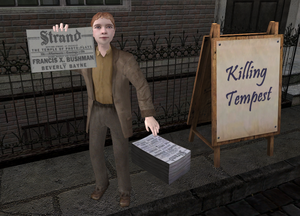
Capture d'écran du jeu Sherlock Holmes : la Nuit des Sacrifiés. Capture prise dans Baker Street, alors qu'un jeune garçon essaie de vendre ses journaux intitulés ""Le Strand"" - un clin d'œil à l'univers holmésien."
Les Aventures de Sherlock Holmes : La Nuit des sacrifiés est un jeu vidéo d'aventure développé par Frogwares et sorti en France le 23 novembre 2006 sur PC. Le 16 octobre 2008, le jeu a connu une réédition nommée « version remasterisée », apportant de nouvelles fonctionnalités au système de jeu. Étant le troisième volet de la série « Sherlock Holmes » développée par Frogwares, le jeu est parfois désigné par les joueurs sous l'abréviation « Sherlock Holmes 3 » ou « SH3 ».
The Strand Magazine est un mensuel illustré anglais publié de janvier 1891 à mars 1950, en ce qui concerne la première série. Y furent éditées à partir de juillet 1891 les célèbres aventures de Sherlock Holmes d'Arthur Conan Doyle, qui le rendirent très populaire. La version américaine commence à paraître dès 1891.